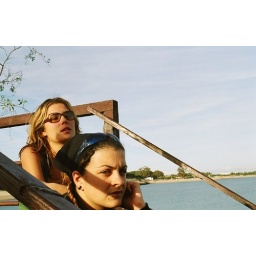
in a bar nearby the beach sitting on the stairs